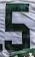
Number: 5